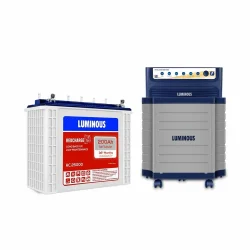
Label: Luminous_Inverter_Battery